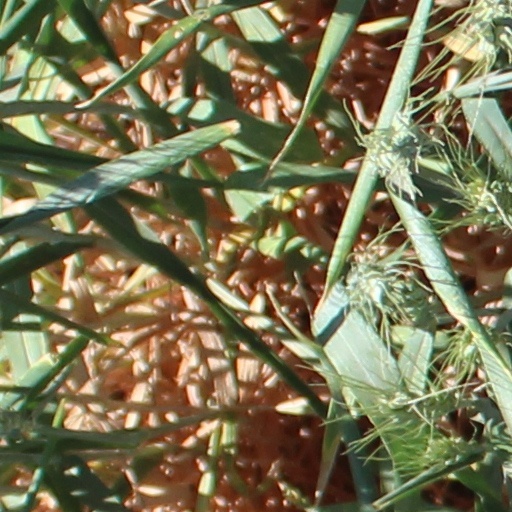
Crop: wheat